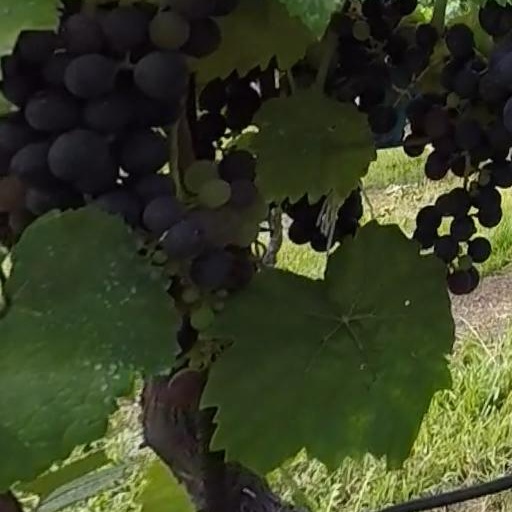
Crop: grape